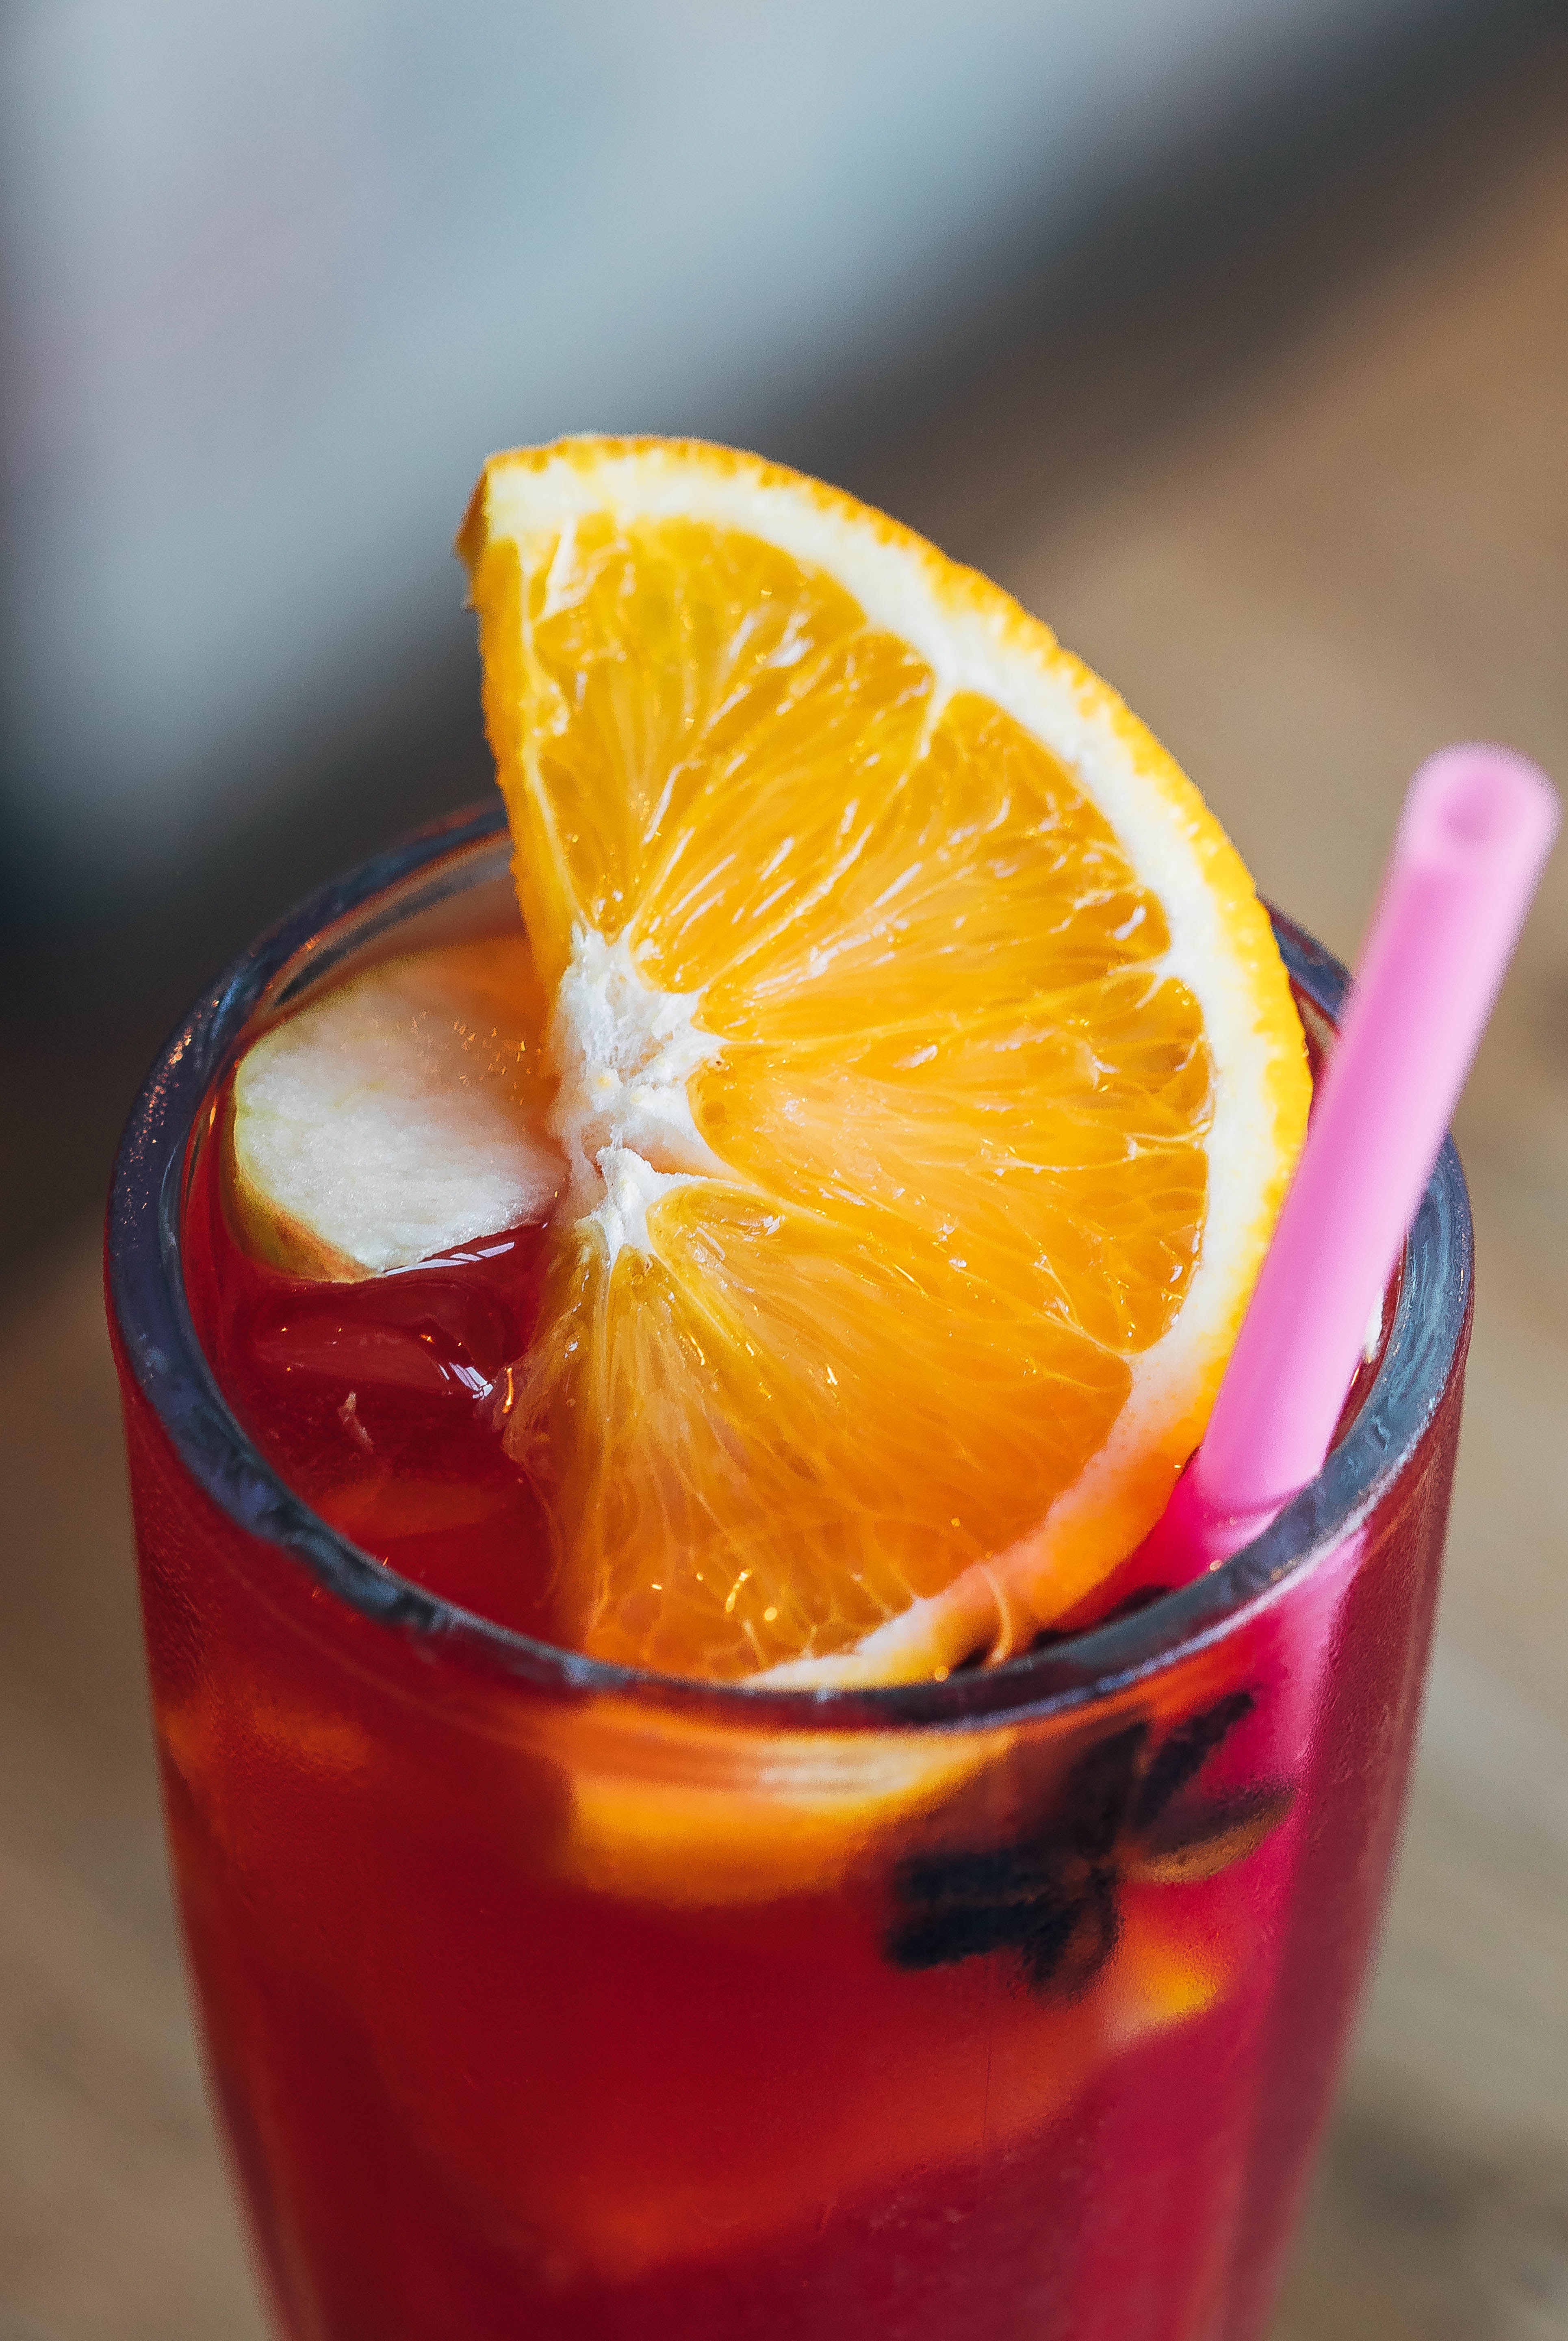
food, drink, juice, orange drink, tinto de verano, punch, non alcoholic beverage, ingredient, orange, long island iced tea, sour, bay breeze, Arnold palmer, mai tai, zombie, spritz, Aguas frescas, hurricane, spritzer, cocktail garnish, lemon, lime and bitters, sea breeze, fruit, wine cocktail, shrub, grog, mulled wine, iced tea, fizz, whiskey sour, tea, negroni, orange juice, limeade, Hot toddy, caesar, americano, distilled beverage, fuzzy navel, cocktail, Punsch, orange soft drink, clementine, kalimotxo, meyer lemon, produce